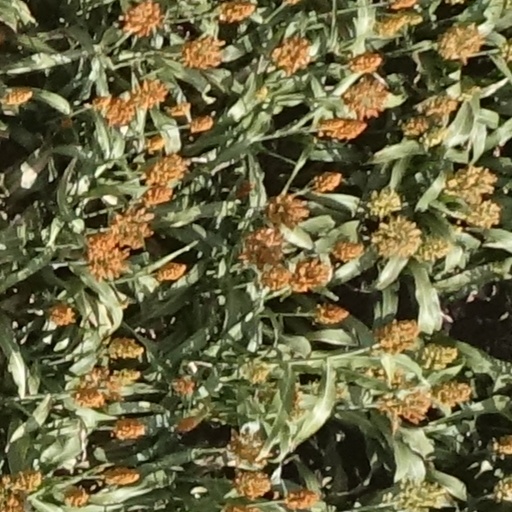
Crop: sorghum